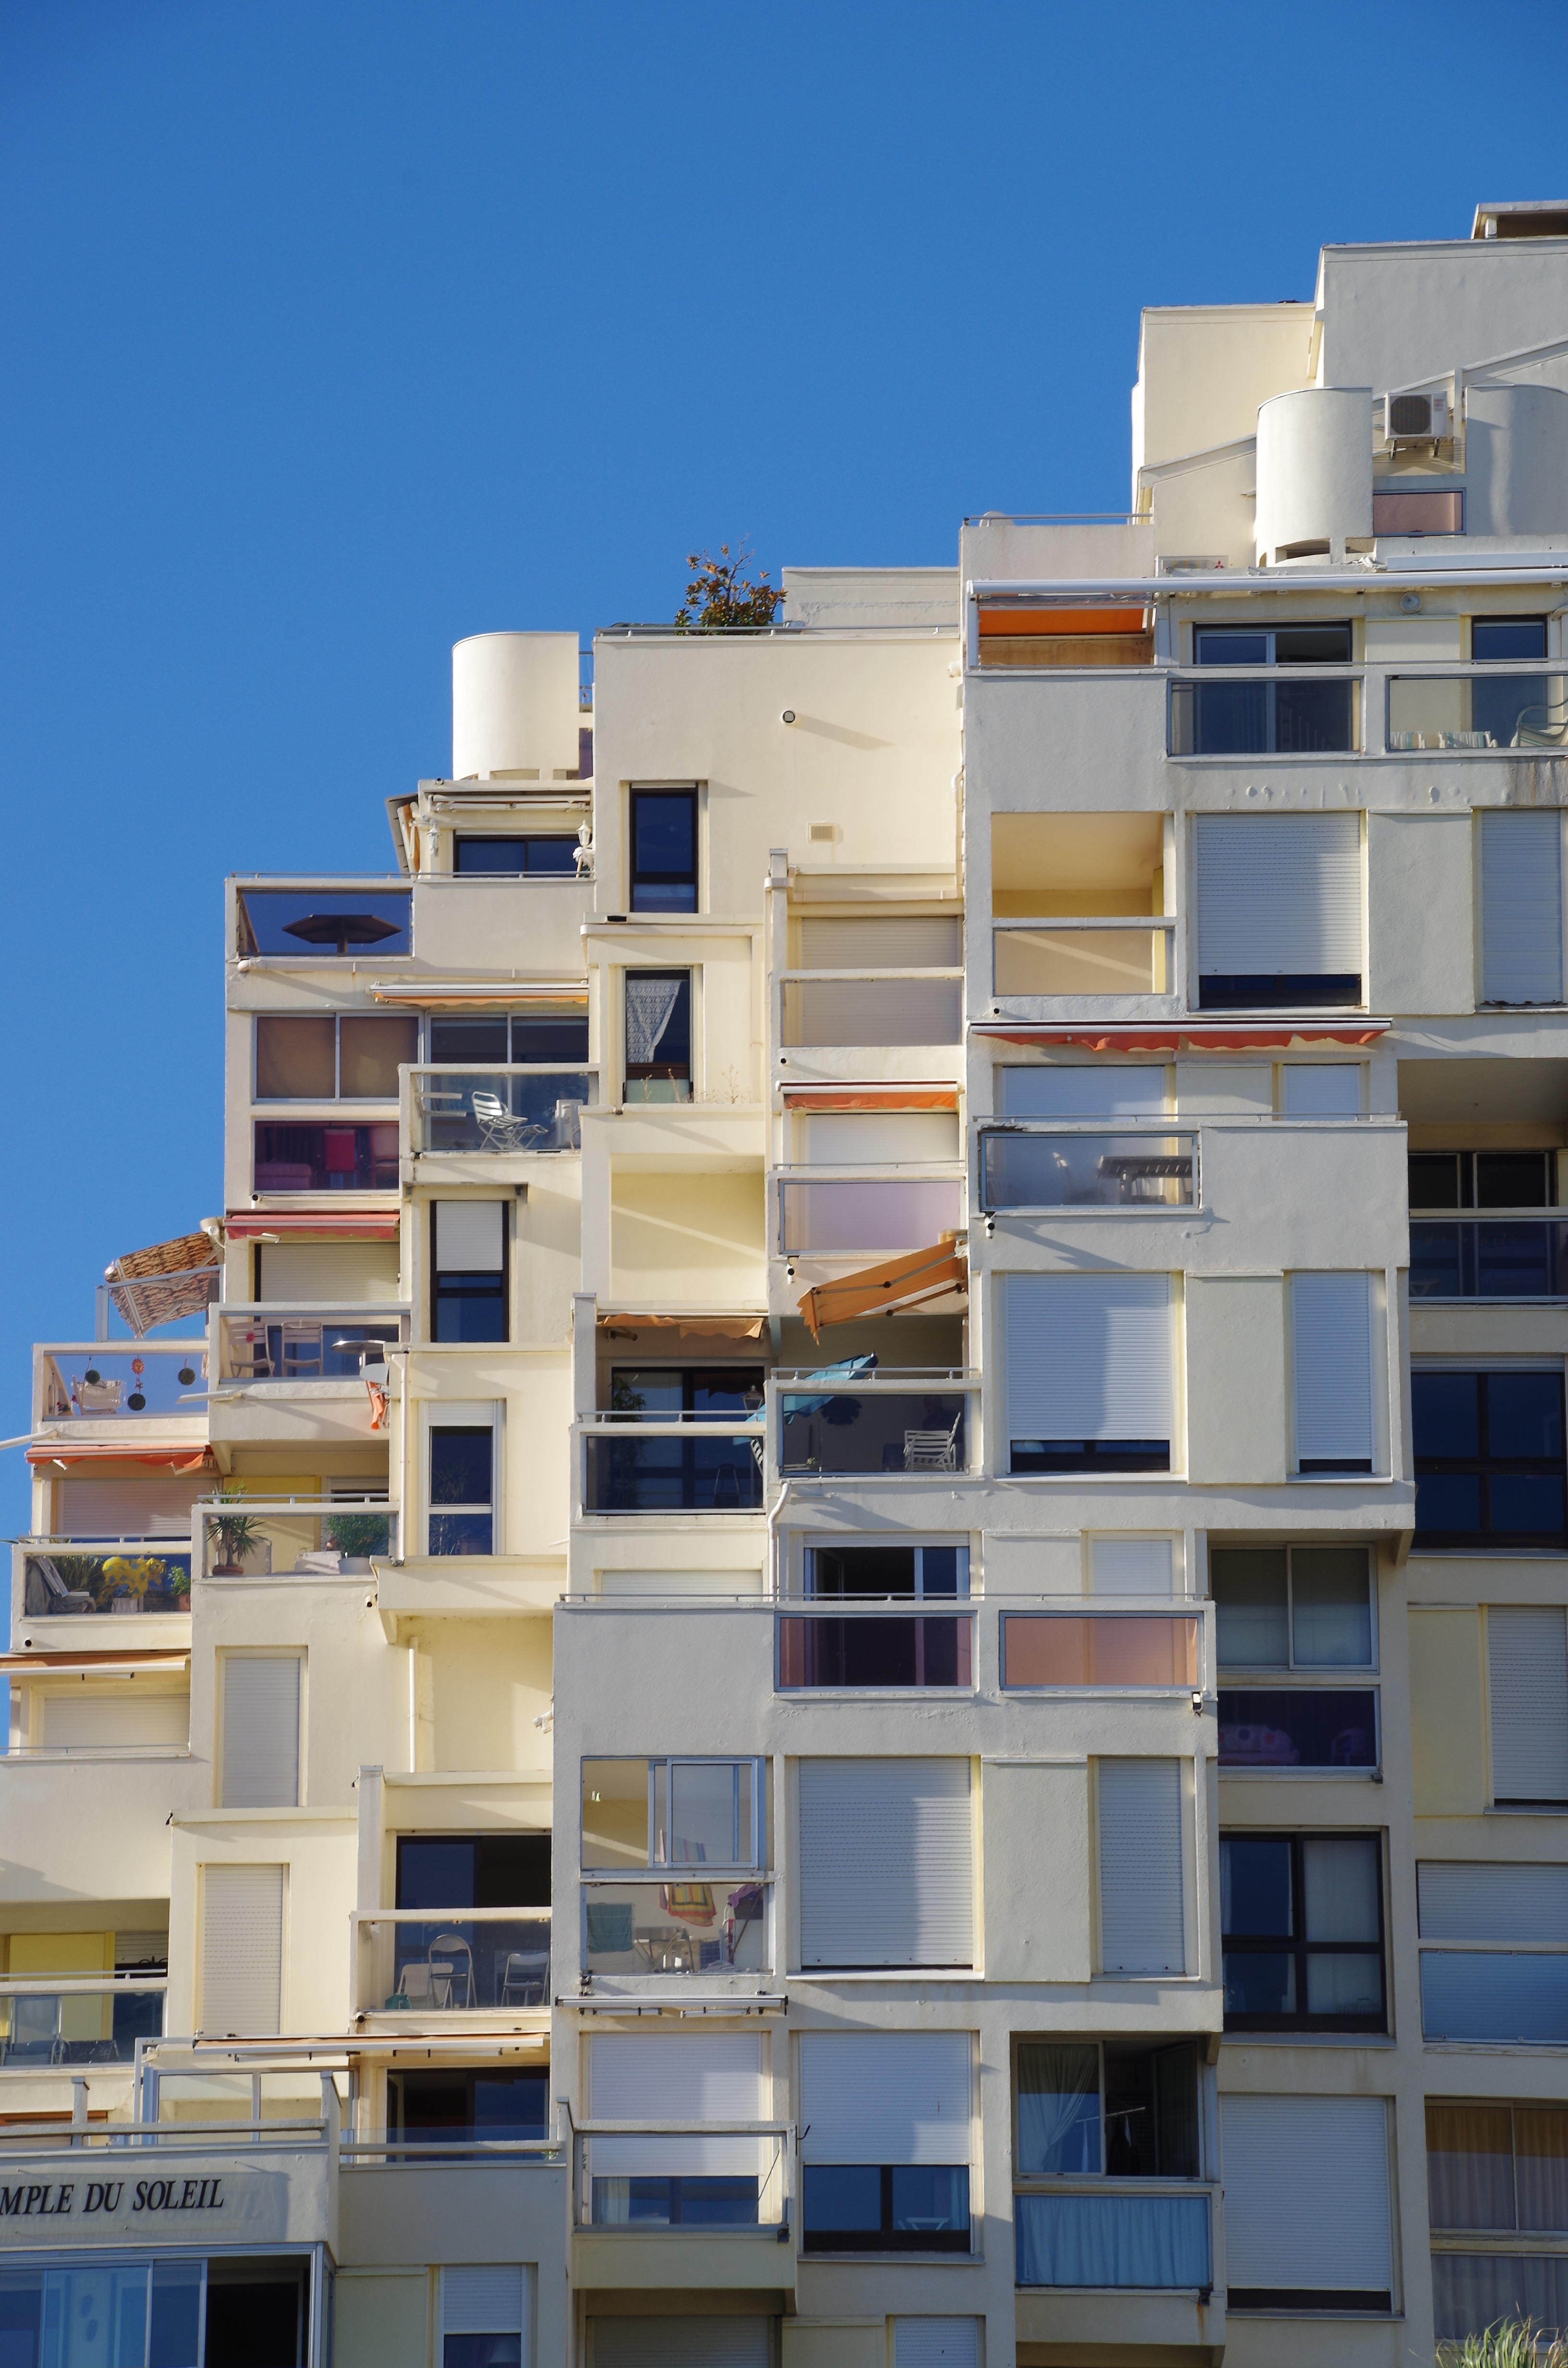
architecture, house, building, city, home, facade, property, apartment, tower block, design, commercial building, condominium, neighbourhood, real estate, building facade, residential area